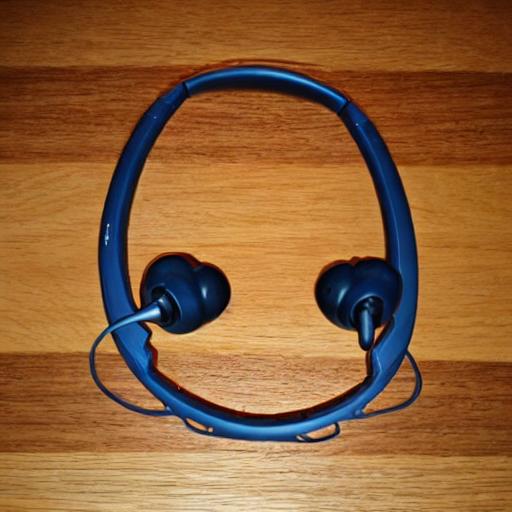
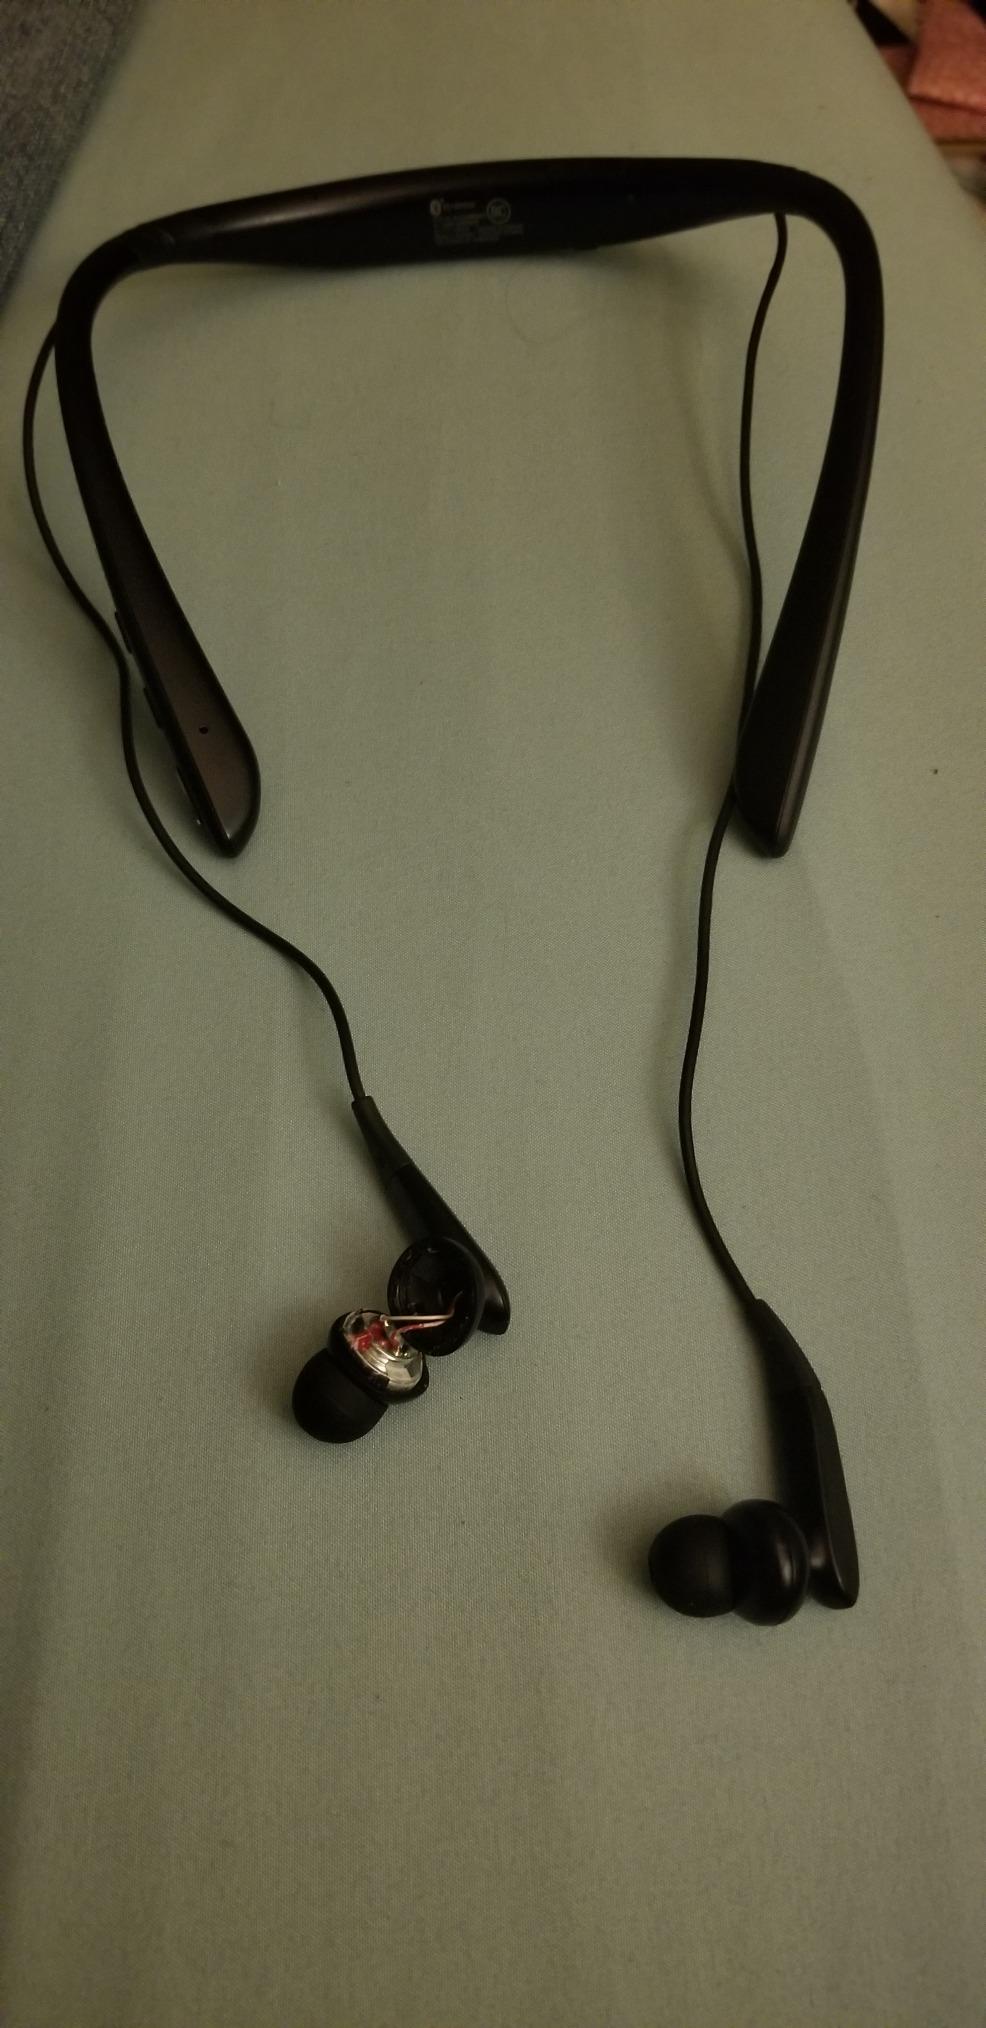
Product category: headphones
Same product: no